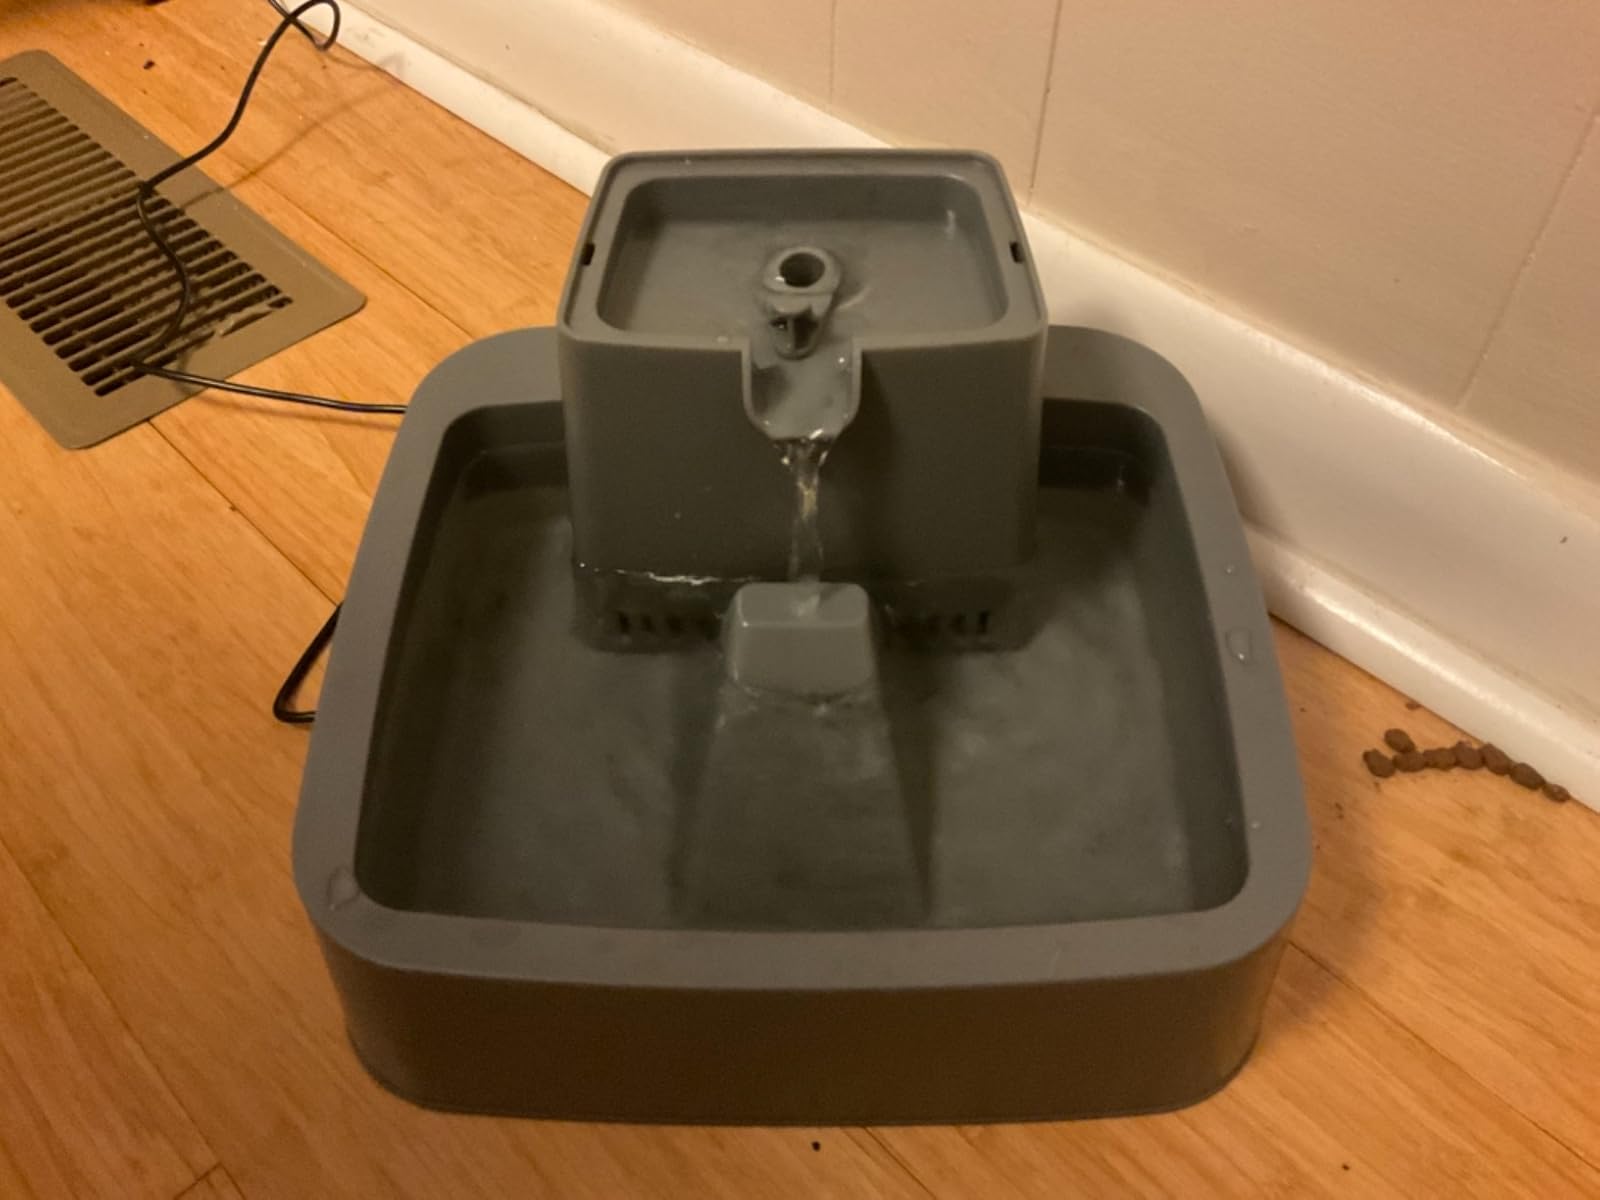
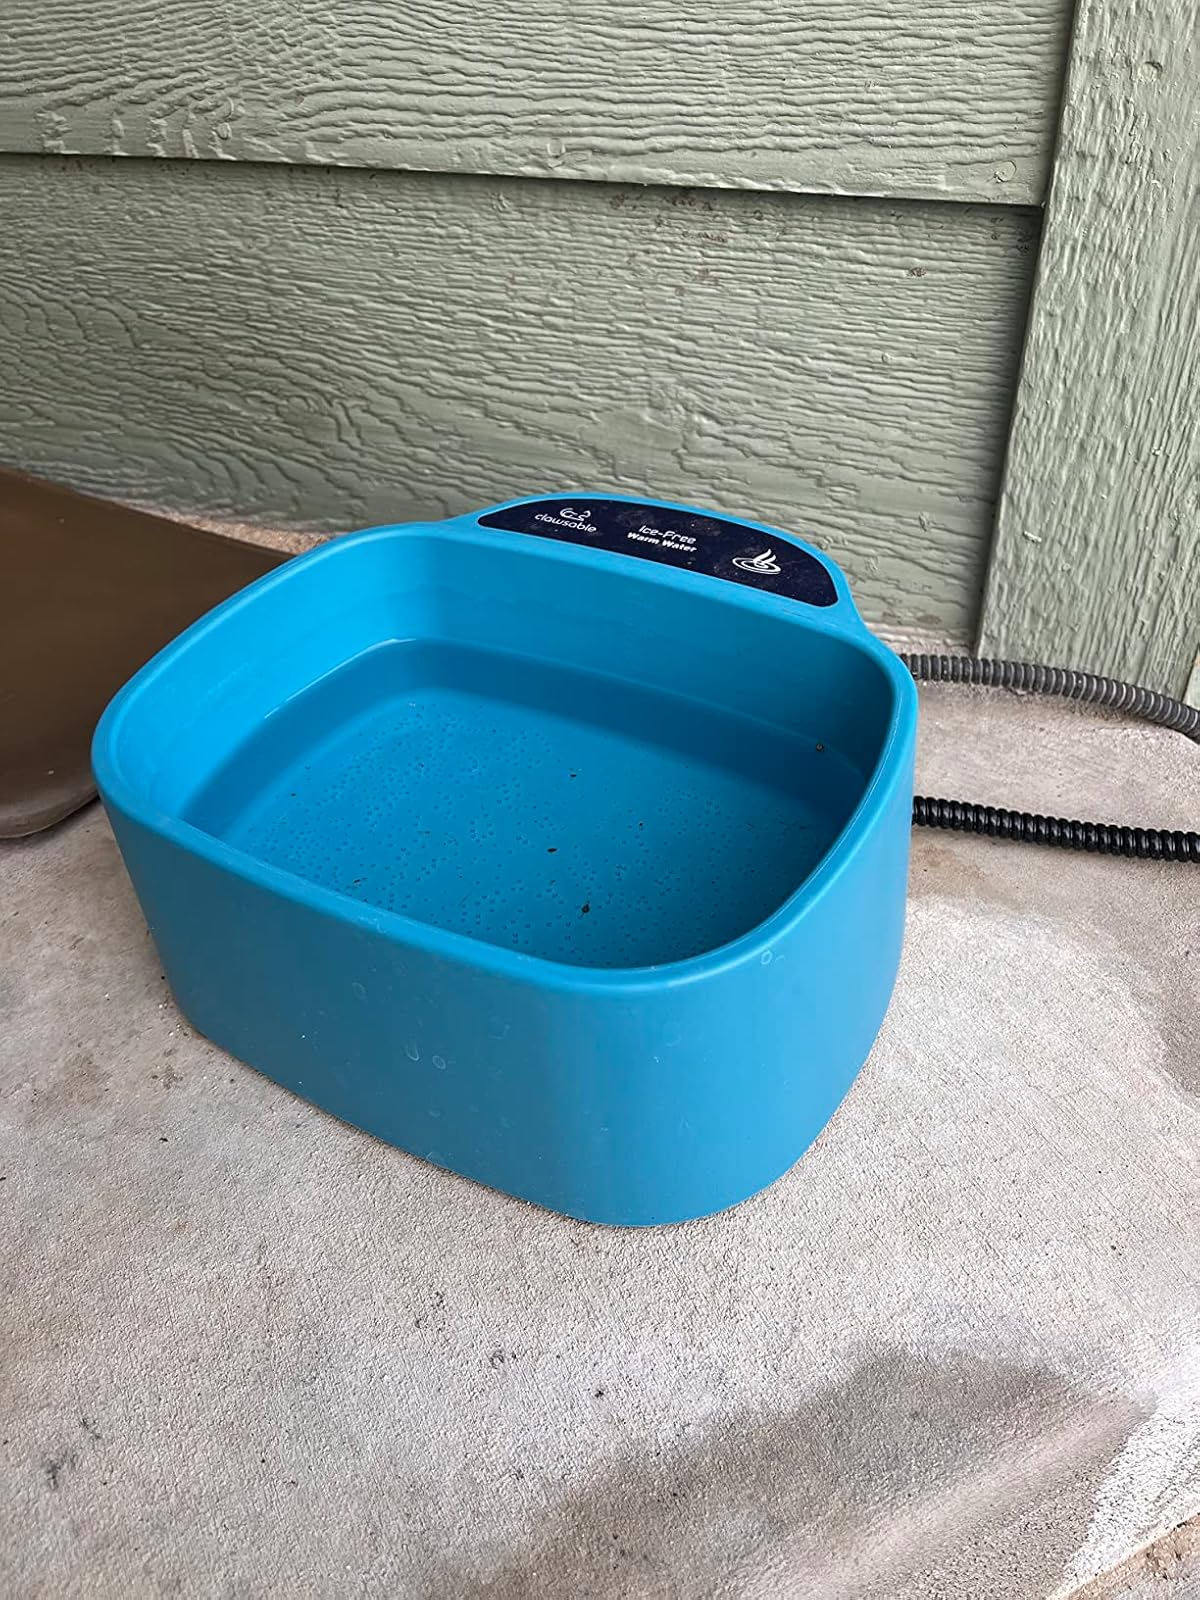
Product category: items_bowl
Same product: no